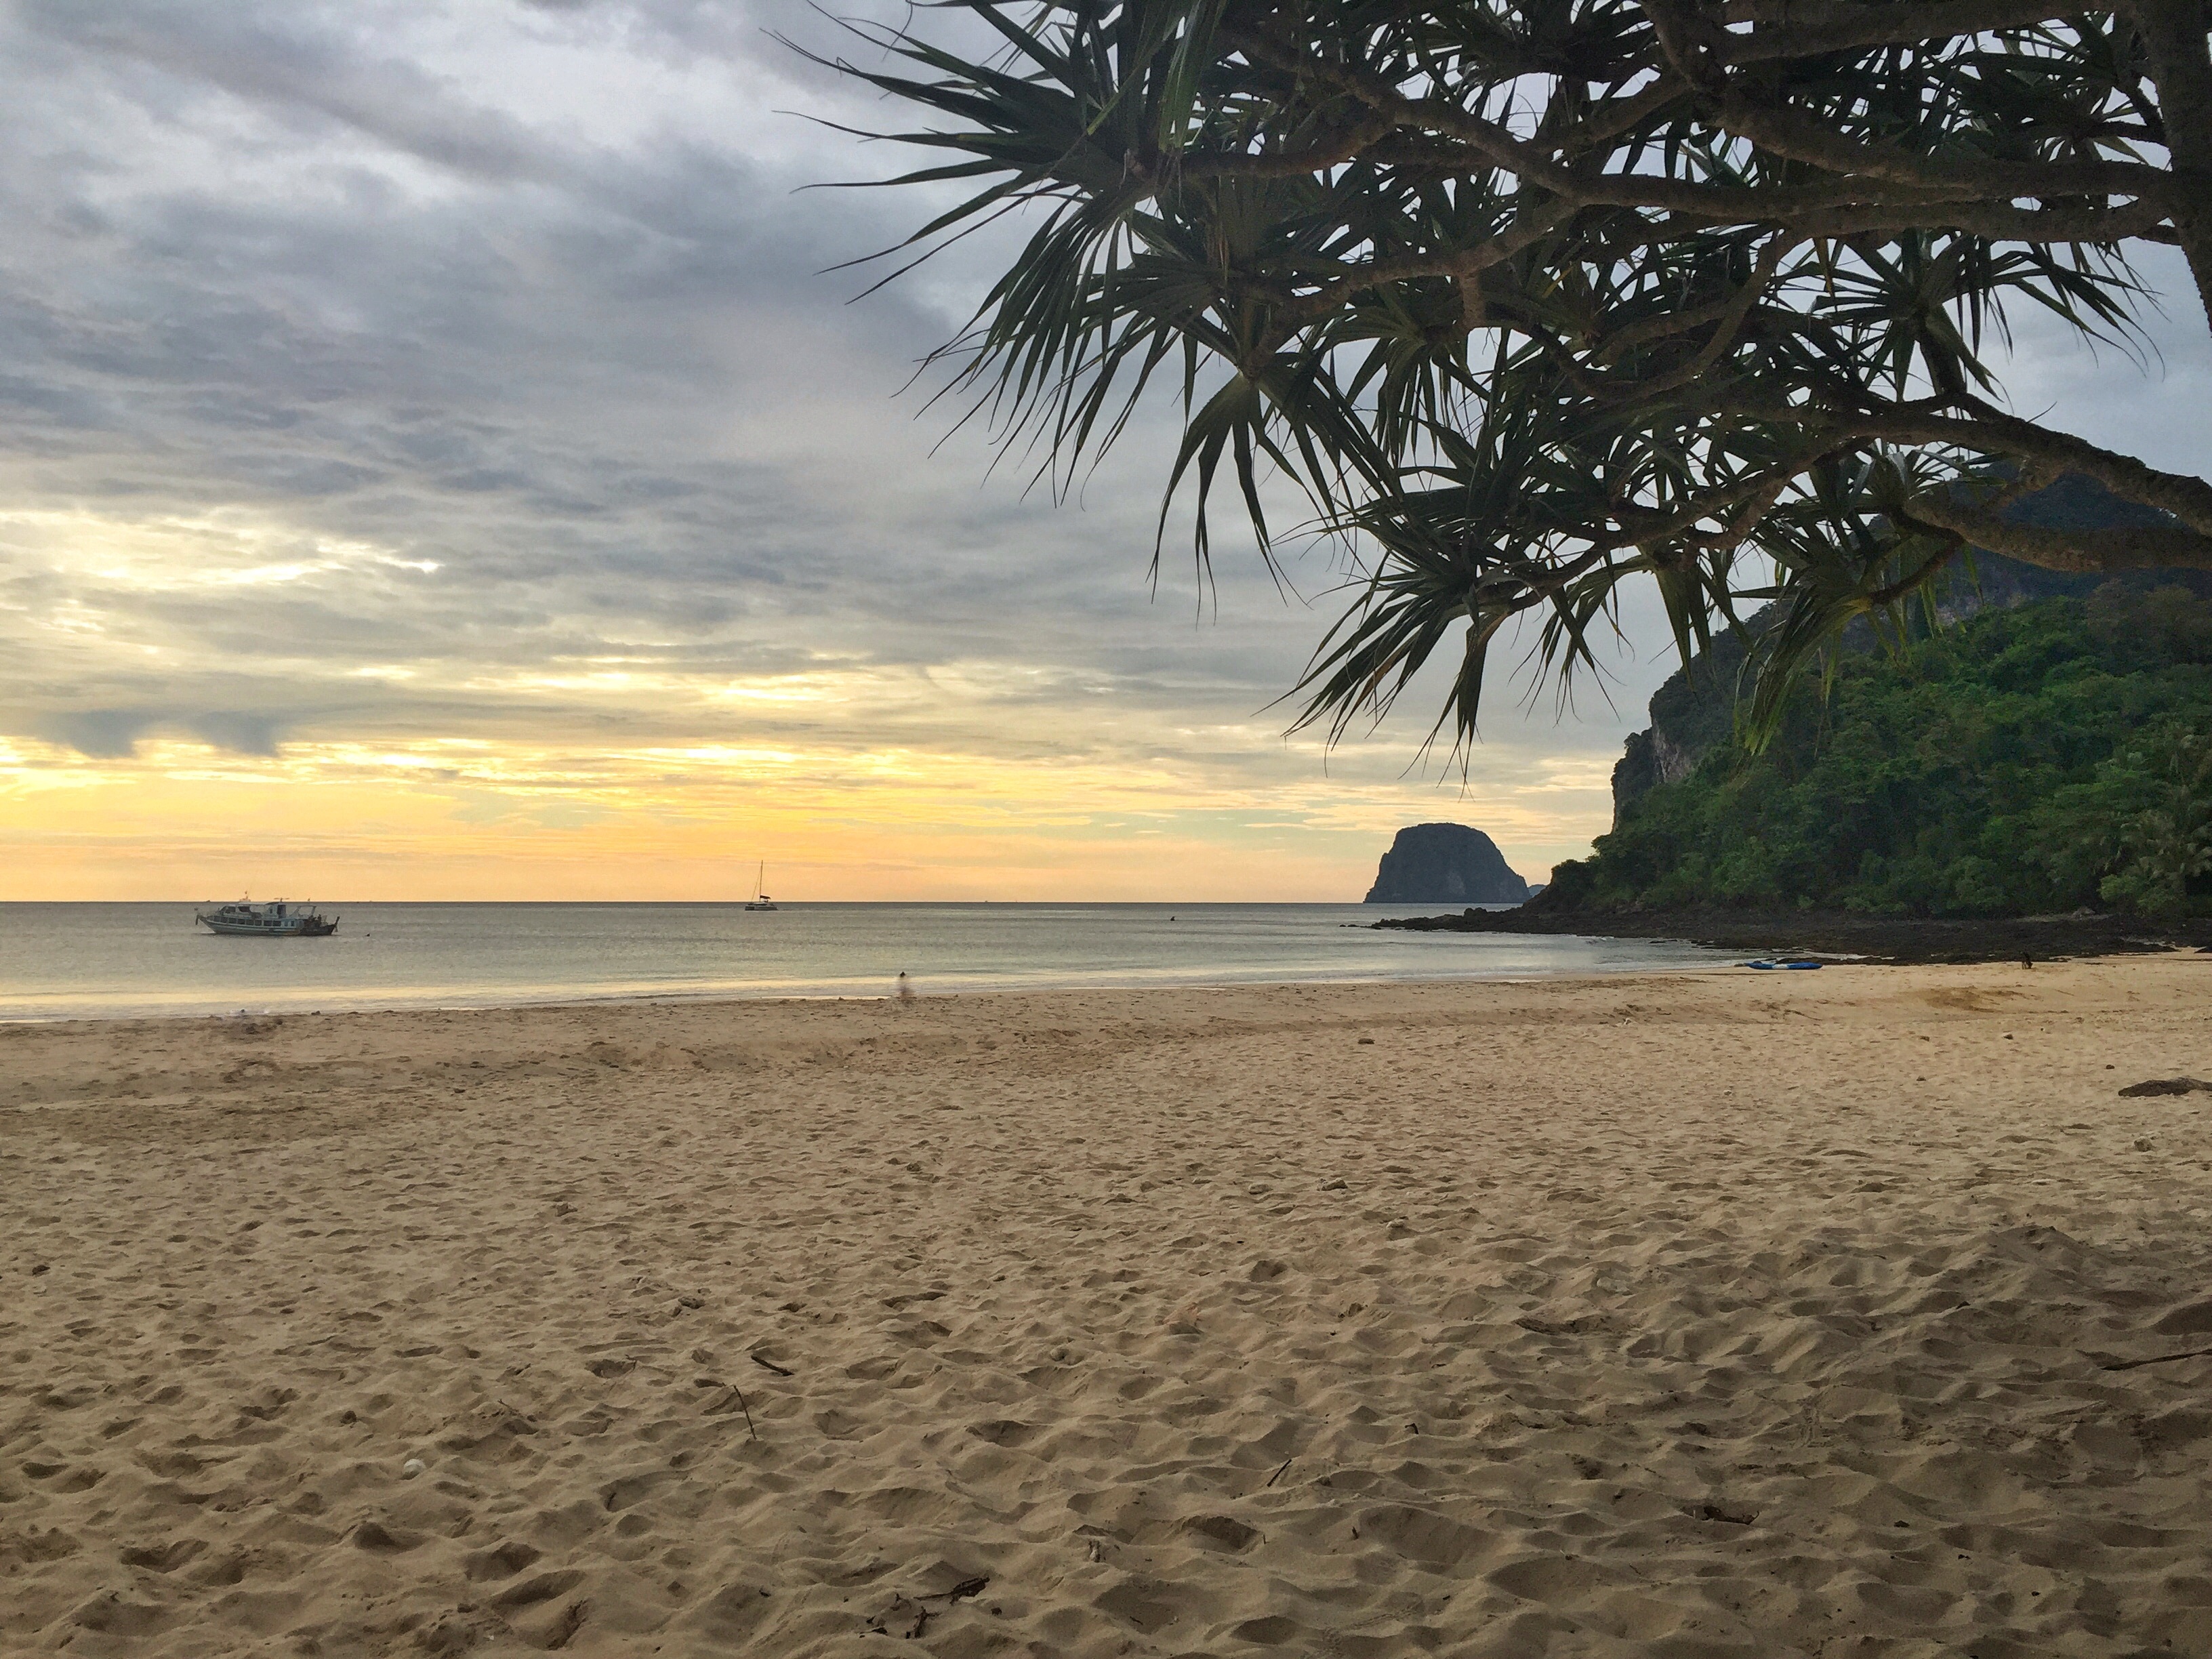
beach, landscape, sea, coast, water, nature, outdoor, sand, ocean, horizon, sky, sun, sunrise, sunset, sunlight, shore, wave, summer, vacation, travel, evening, tropical, peaceful, bay, blue, body of water, clouds, scene, cape, beach sunset